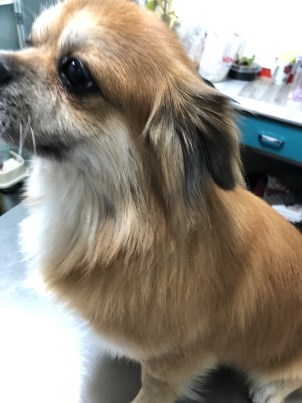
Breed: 480-n000125-Pekinese